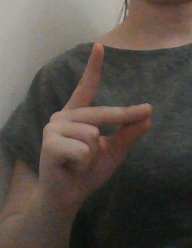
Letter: ta